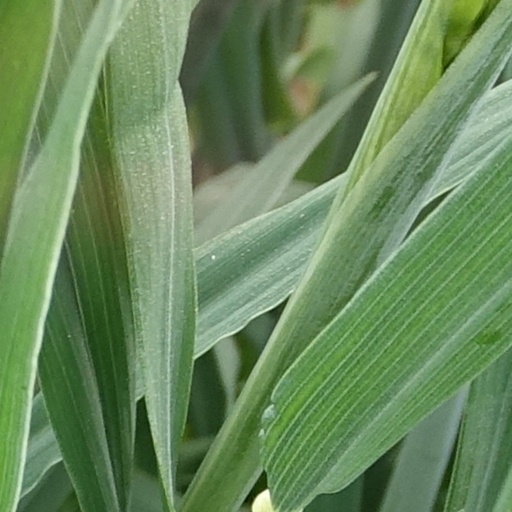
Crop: wheat